Sex and Lucia

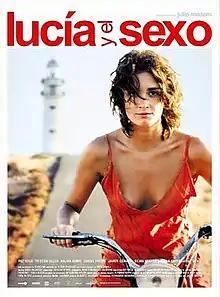
Theatrical release poster

Sex and Lucia is a 2001 Spanish drama film written and directed by Julio Medem, and starring Paz Vega and Tristán Ulloa, alongside Najwa Nimri, Daniel Freire, Javier Cámara, Silvia Llanos and Elena Anaya.